Carrswold Historic District

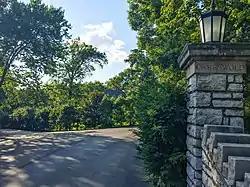

The Carrswold Historic District is a historic district in Clayton, Missouri. The district comprises a subdivision patterned after the garden city movement containing 23 single-family homes built between 1922 and 1924, which are located on Carrswold Drive on the north side of Wydown Boulevard. It was listed on the National Register of Historic Places in 1982.